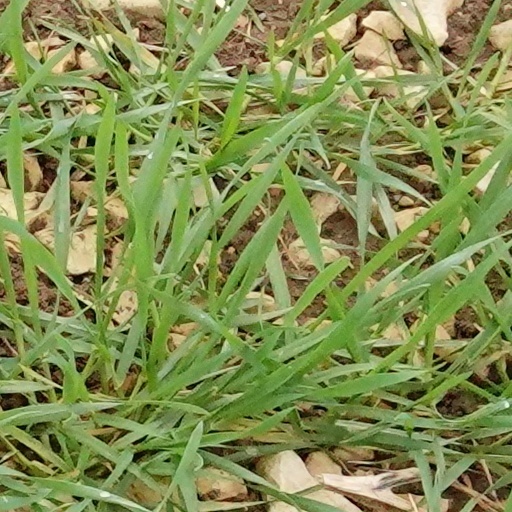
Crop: wheat